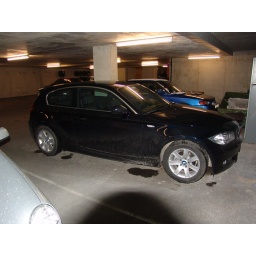
The roads get so dirty in wintertime, you can never keep the damn thing clean.